Sakura Andō (singer)

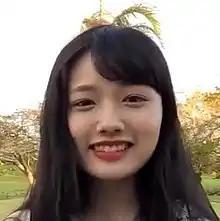
Ando in 2020

is a Japanese singer and television personality. She is a member of Tsuri Bit. She is nicknamed . Her colour is pink in the group. She also represents the marlin in Tsuri Bit. After being disbanded on 24 March 2019, she become an actress